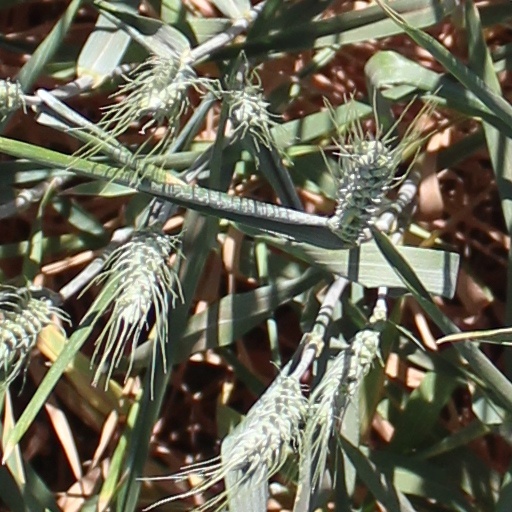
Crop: wheat